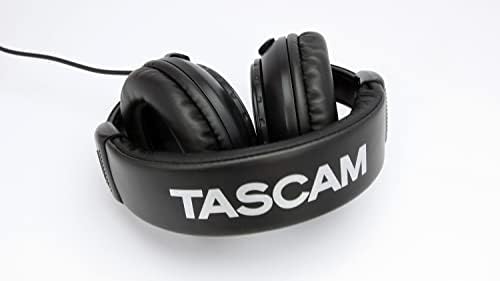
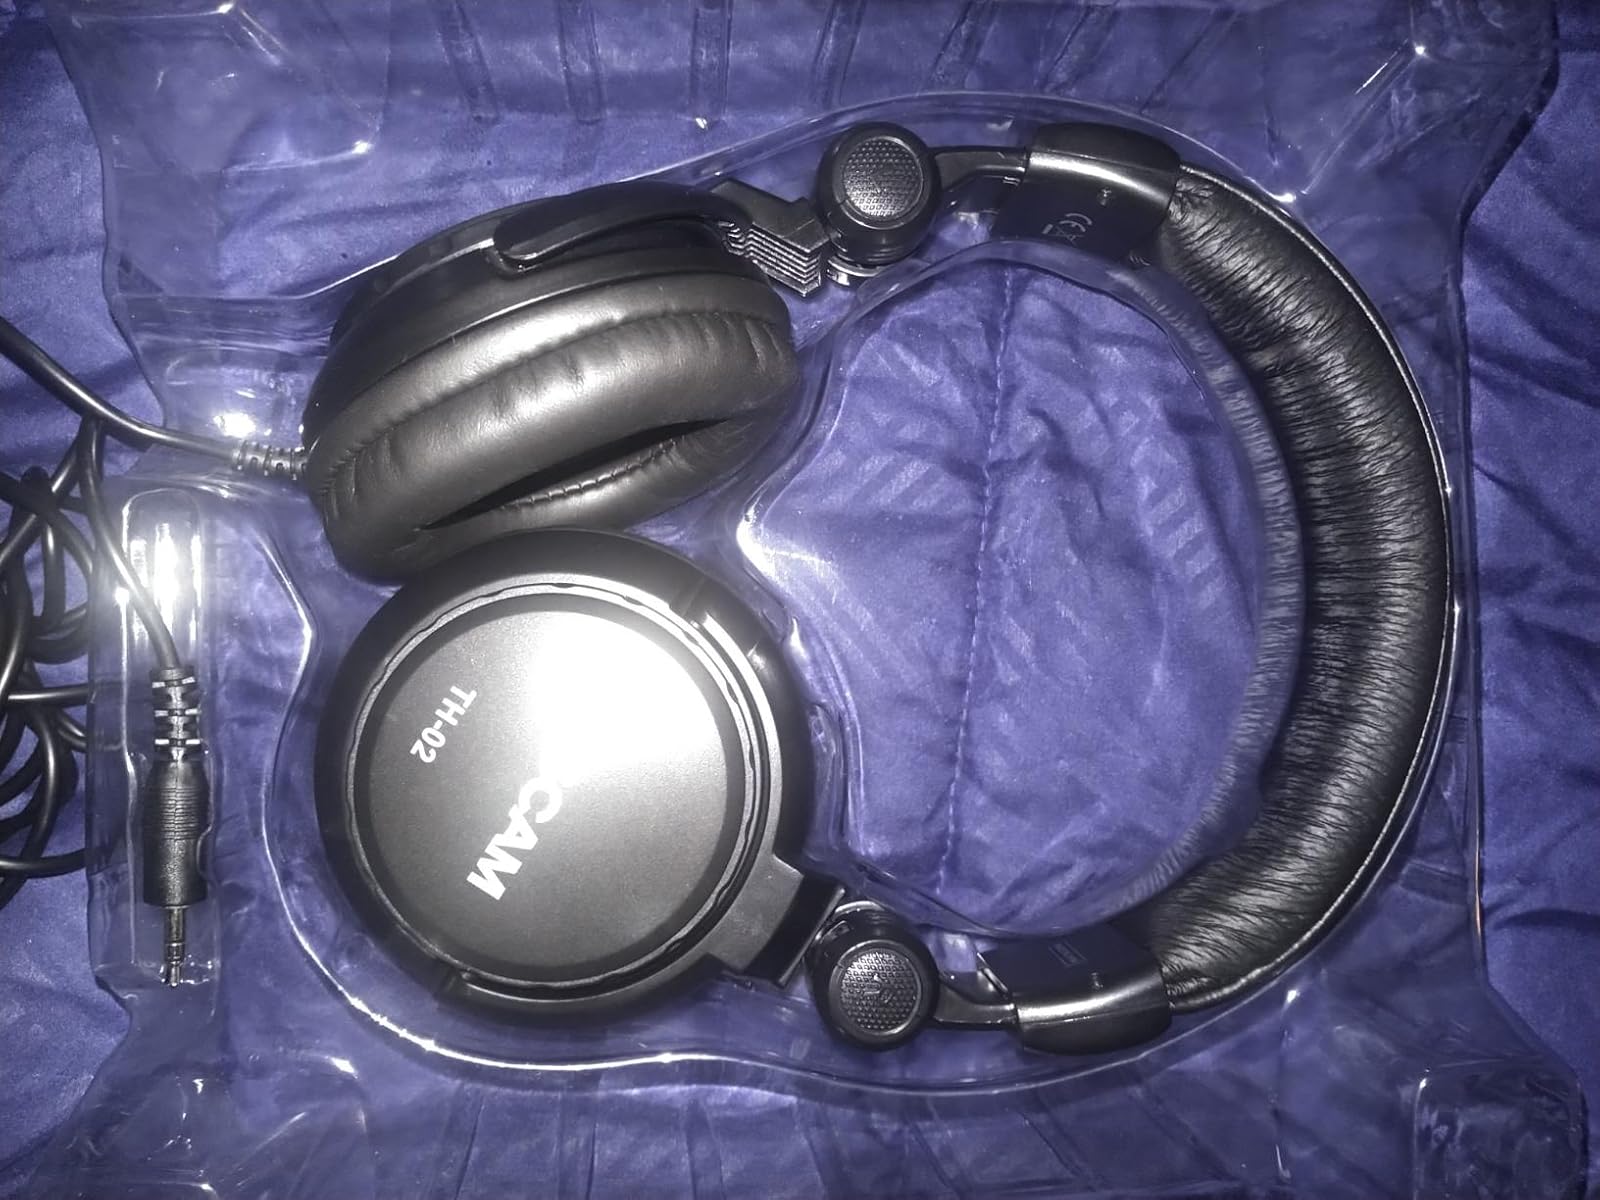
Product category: headphones
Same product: yes